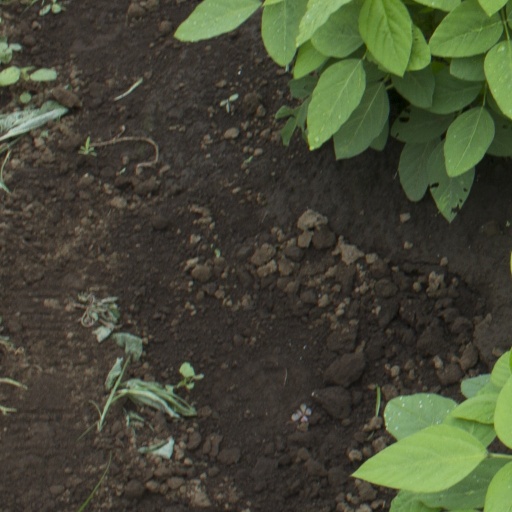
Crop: soybean